Bushido

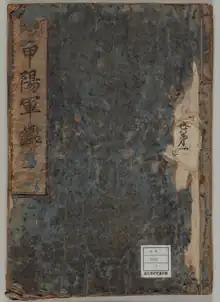
Koyo Gunkan by Kosaka Masanobu (1616)

In the early 17th century, the term with its "on'yomi" reading was used alongside the synonymous alternative form , read using native Japanese vocabulary ("kun'yomi") as "mono no fu no michi". Another important term is .